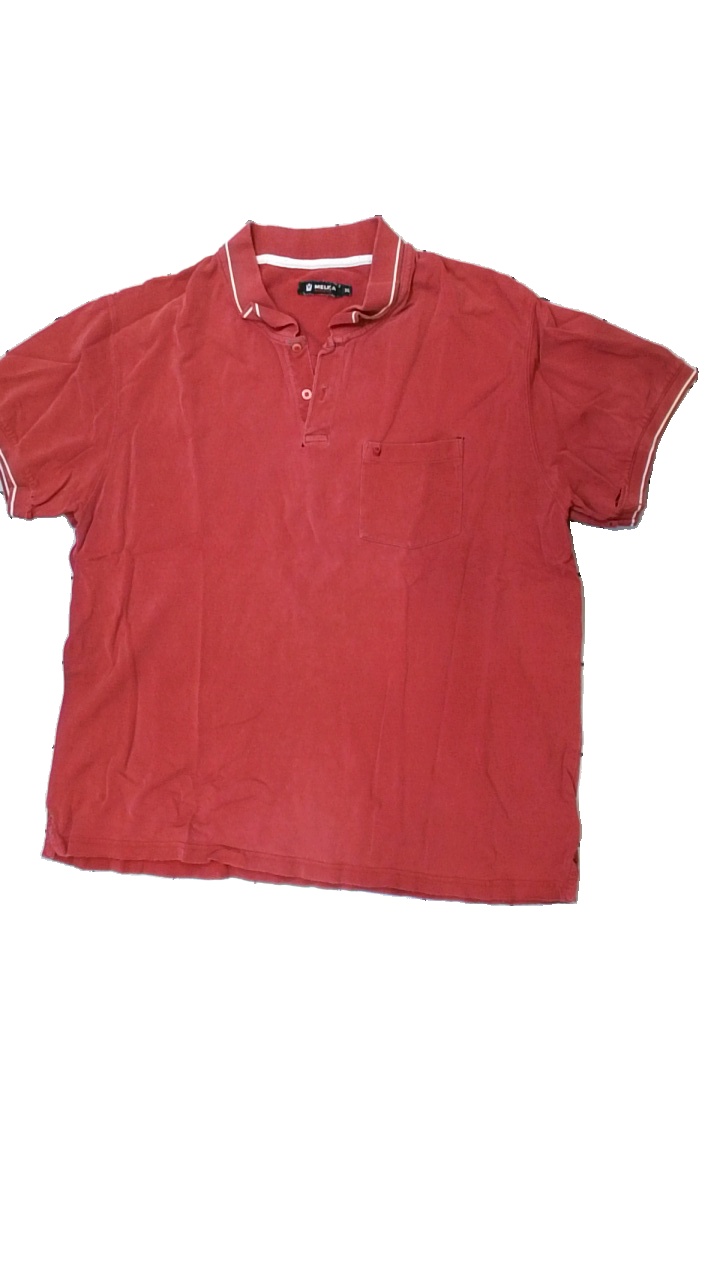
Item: Top (Men)
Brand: Melka (gammalt Svenskt)?
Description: röd pike med flera hål över hela
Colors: Red, White
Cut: Regular
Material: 100% cotton
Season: All
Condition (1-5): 2
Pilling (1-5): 5
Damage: hål
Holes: Major
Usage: Export
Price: <50